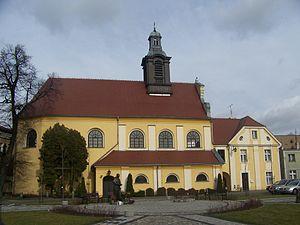
Kościan est une ville de la voïvodie de Grande-Pologne et du powiat de Kościan.